William Brangham

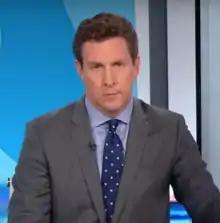
Brangham while anchoring the "PBS NewsHour" on January 3, 2018

William Brangham (born 1968) is an American journalist who is currently a correspondent, producer, and substitute anchor for the "PBS NewsHour". Before, he worked as a producer for several other television programs, mostly for PBS. He has won two Peabody Awards (in 2015 and 2022) and three News & Documentary Emmy Awards (in 2017, 2019, and 2020).